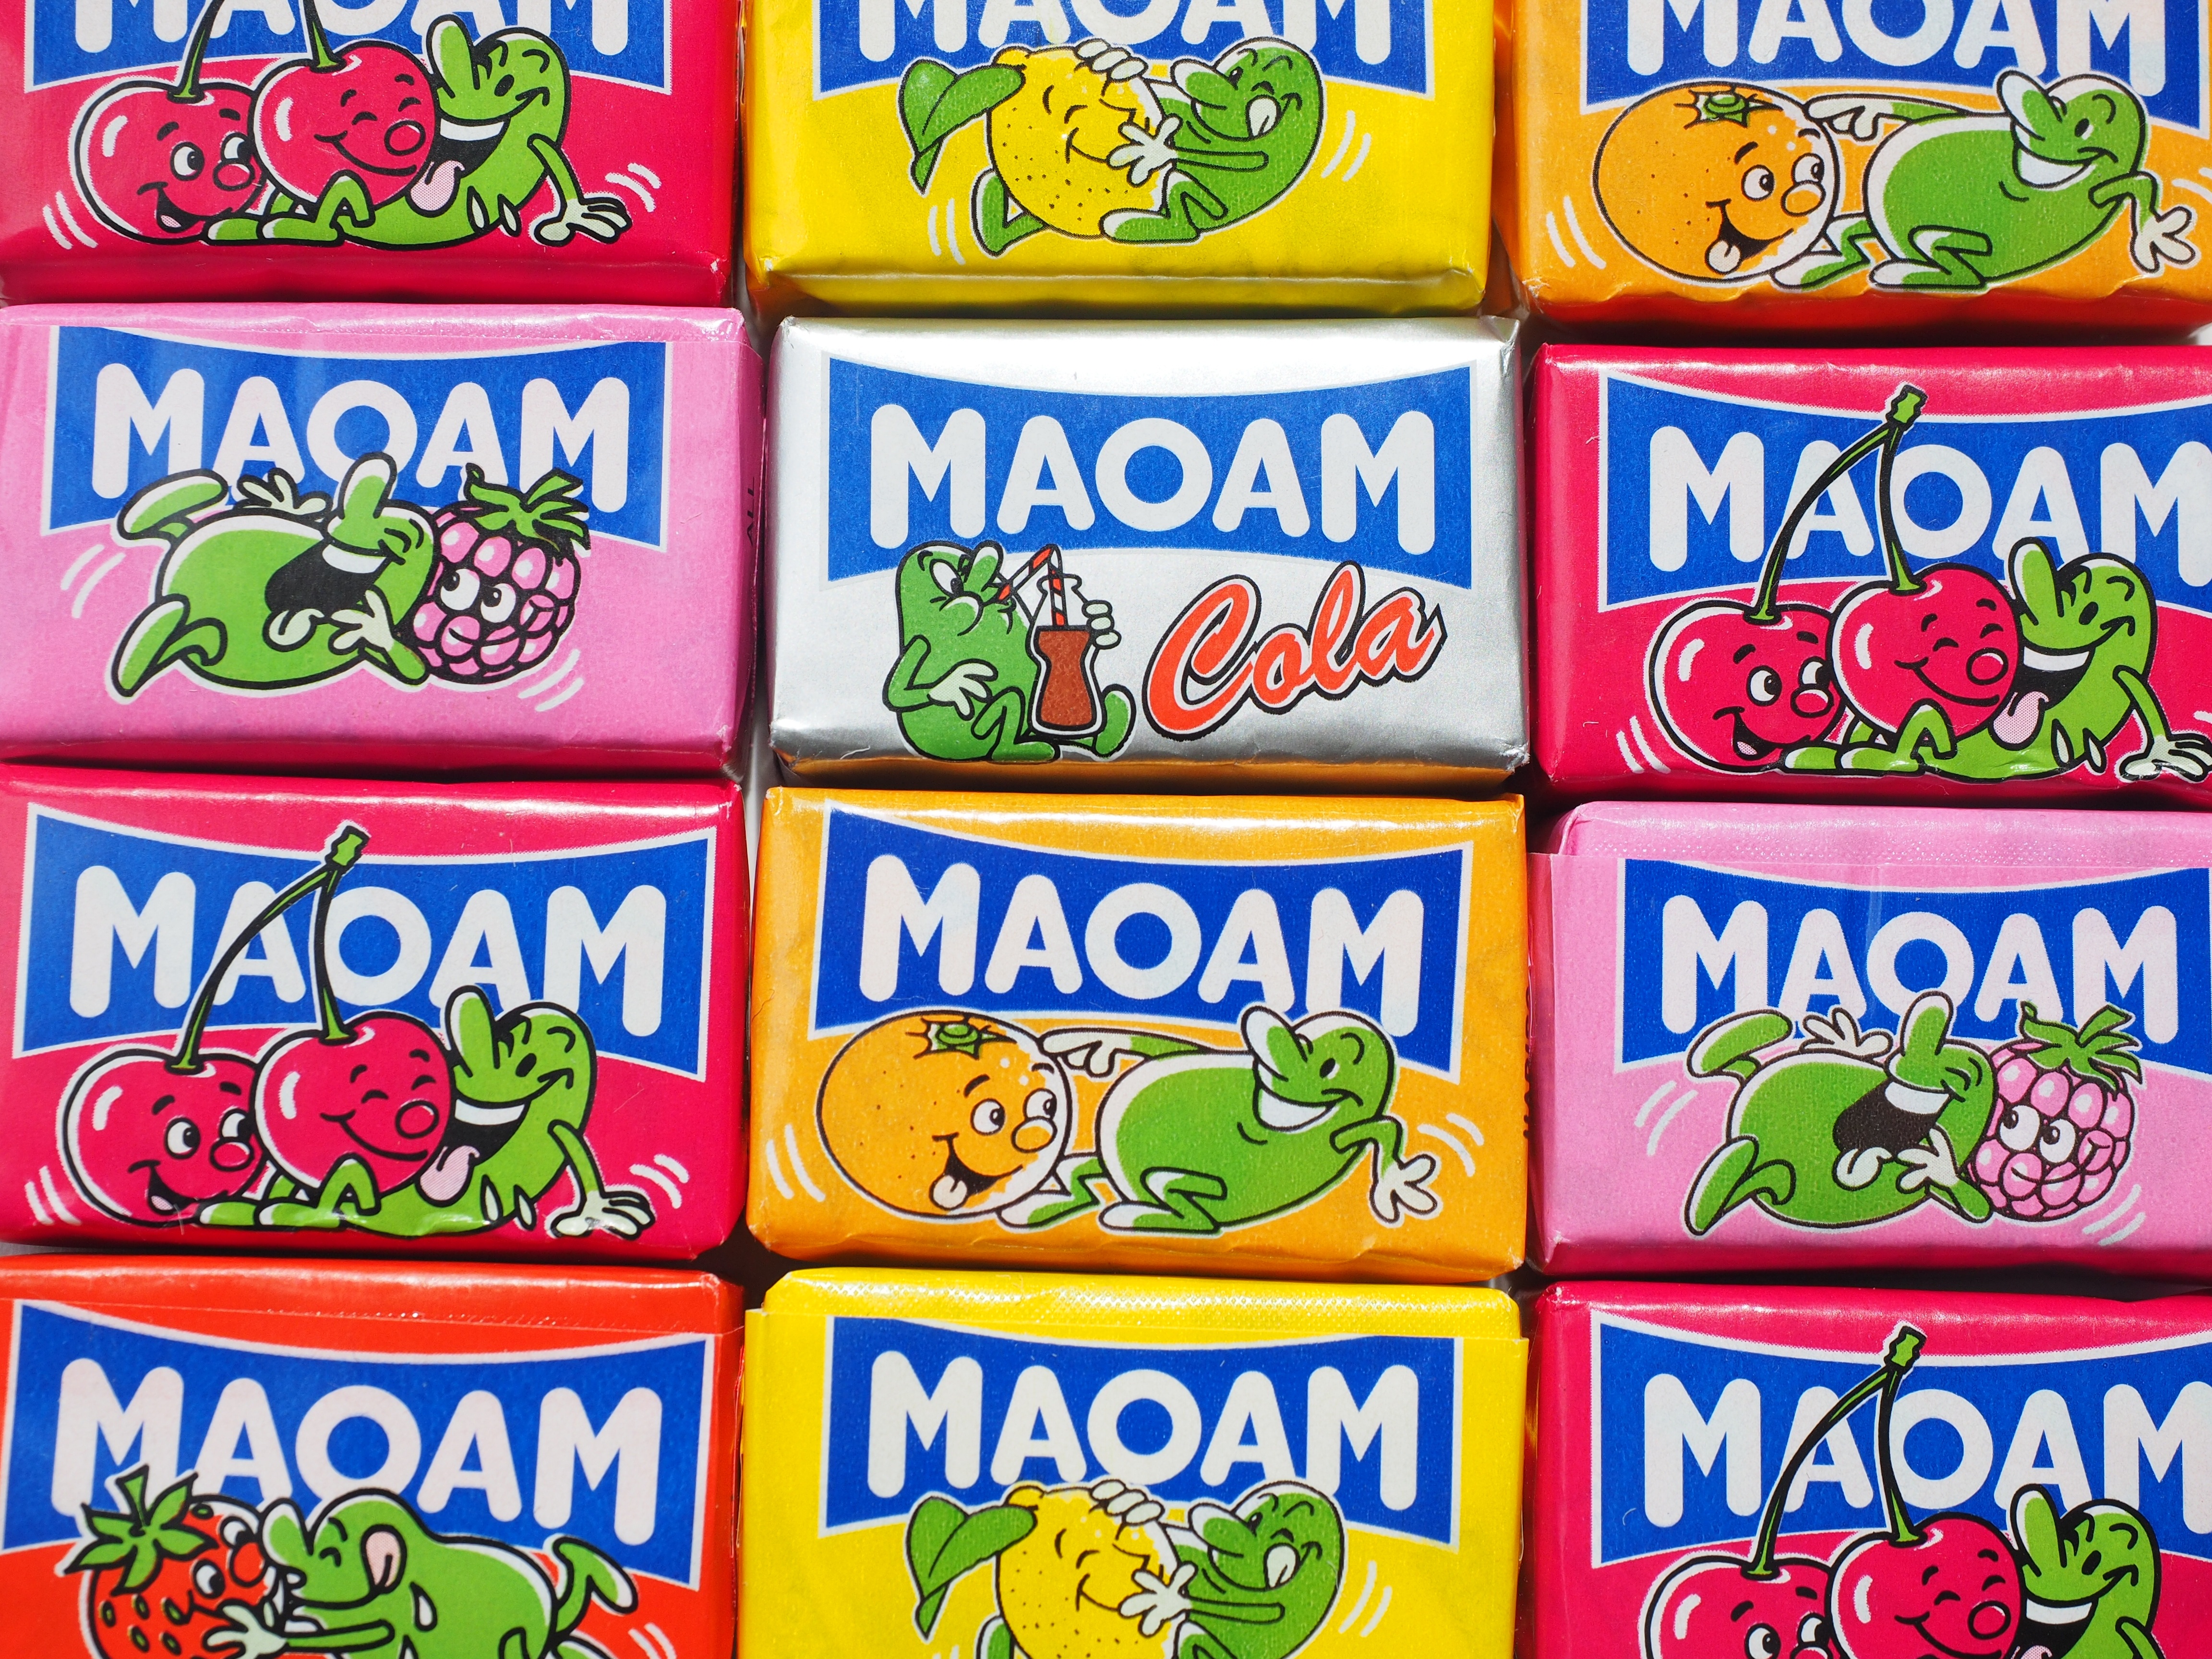
raspberry, sweet, male, female, love, orange, food, color, colorful, dessert, fast food, lemon, strawberry, uninhibited, product, calories, font, fun, sugar, cool, ambiguous, fruits, cola, candy, pair, figures, sweetness, pleasure, cherry, feeling, treat, devotion, sex, cherries, confectionery, erotic, cheeky rascal, nibble, hand made sweets, unhealthy, haribo, dental caries, processed food, suck, frivolous, sweating, shameless, maoam, various fruits, sucking candies, chewy candy, hardly leaving, fellatio, maomix, maoam maomix, suggestive, threesome threesome, sexual intercourse, horny boy, pairing willing, sexual practices, coitus, cunnilingus, polyamoroes, amoroes, libido, snack food